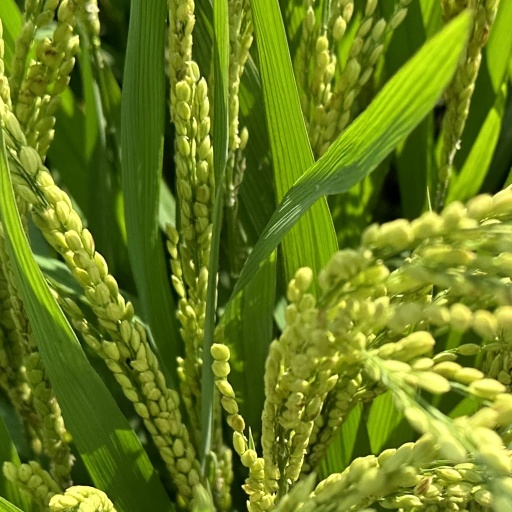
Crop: rice